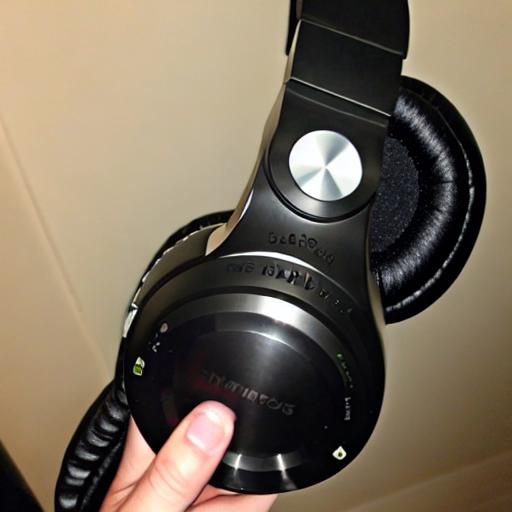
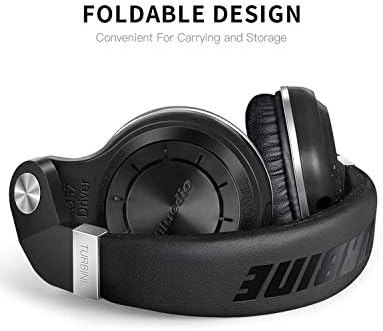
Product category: headphones
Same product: no